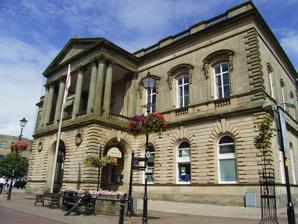
Building: Accrington Town Hall
Country: United Kingdom
Year built: 1858
Municipal building in Accrington, Lancashire, England Accrington Town Hall Accrington Town Hall Location Blackburn Road, Accrington Coordinates 53°45′12″N 2°21′55″W / 53.7532°N 2.3653°W / 53.7532; -2.3653 Built 1858 Architect James F. Green and T. Birtwhistle Architectural style(s) Neoclassical style Listed Building – Grade II* Official name Town Hall Designated 9 March 1984 Reference no. 1362011 Shown in Lancashire Show map of Lancashire Location in Borough of Hyndburn Show map of the Borough of Hyndburn Accrington Town Hall is a municipal building in Blackburn Road, Accrington , Lancashire , England. The town hall, which was the headquarters of Accrington Borough Council, is a grade II* listed building . History The building was originally commissioned as an assembly hall to commemorate the life of the former Prime Minister , Sir Robert Peel . The cost of construction was funded by a campaign of public subscription led by a local businessman, Benjamin Hargreaves of Arden Hall. The new building was designed by James F. Green and T. Birtwhistle in the neoclassical style , built in ashlar stone and opened as the "Peel Institute" in 1858. The design involved a symmetrical main frontage with seven bays facing onto Blackburn Road; the central section, which projected forward, featured a porte-cochère supporting a balustrade and a hexastyle portico with Corinthian order columns on the first floor with a pediment above. Internally, the principal room was the assembly hall on the first floor. The assembly hall also accommodated meetings of the local mechanics institute . The building was acquired by the local board of health in 1864 and the area became a municipal borough with the town hall as its headquarters in 1878. The Accrington Pals Battalion of the East Lancashire Regiment was formally raised by the mayor, Councillor John Harwood, inside the town hall in September 1914; the battalion subsequently marched past the building before preparing to deploy, initially to Egypt and then to the Western Front , during the First World War . The town hall continued to serve as the headquarters of the borough council for much of the 20th century and remained a meeting place for the enlarged Hyndburn Borough Council which was formed in 1974. Many of the council officers and their departments were based at Eagle House before moving to Scaitcliffe House, the former canteen for textile machinery manufacturers, Howard & Bullough , in June 2002. Whilst Scaitcliffe House is used for Hyndburn's committee meetings, full council meetings are still held at the town hall. A new town square was created in front of the town hall and market hall, to commemorate the lives of the Accrington Pals, in 2017. The scheme involved the removal of a series of trees, which had been planted outside the town hall and market hall in 1962, and the installation of new paving, seating and signage recording the history of the Accrington Pals, Accrington Stanley F.C. and the impact of the Industrial Revolution on the town. See also Grade II* listed buildings in Lancashire Listed buildings in Accrington References